Mark Payne (make-up artist)

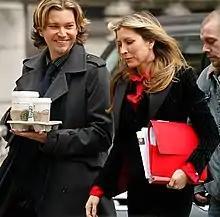

His friendship with Paul McCartney and Heather Mills put him in the middle of the media frenzy surrounding their divorce. Payne was often at Mills side during public appearances and the very public divorce trial in February 2008. At the end of the trial Payne was given the couples infamous purple PT Cruiser, the couple’s Los Angeles car.